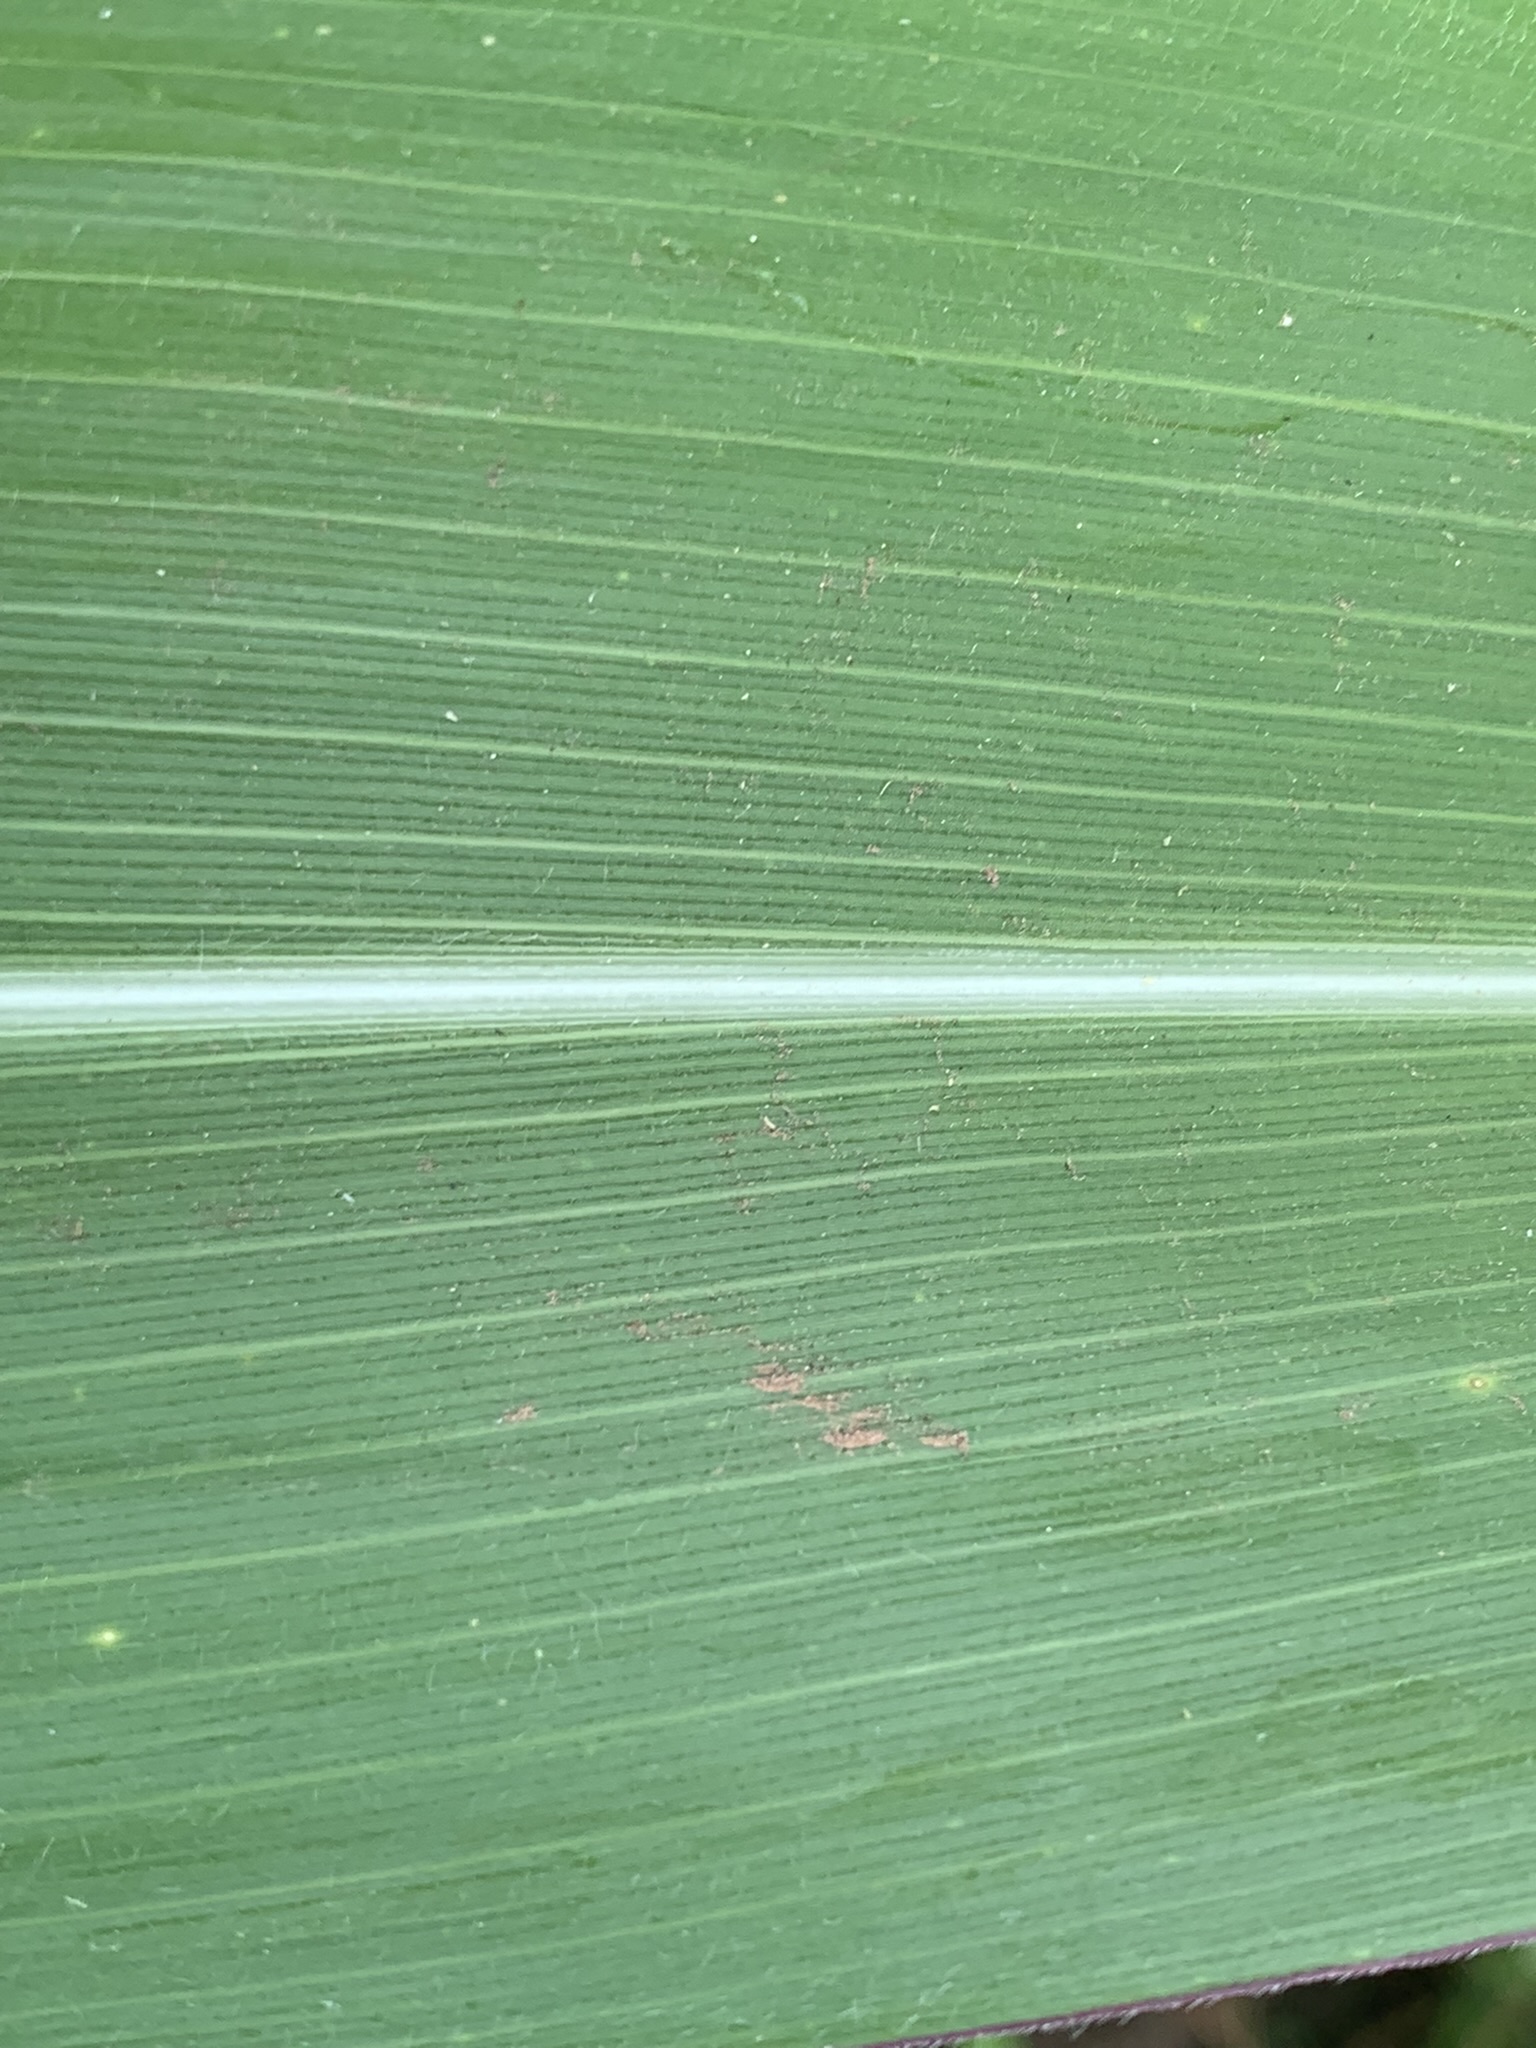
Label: Healthy